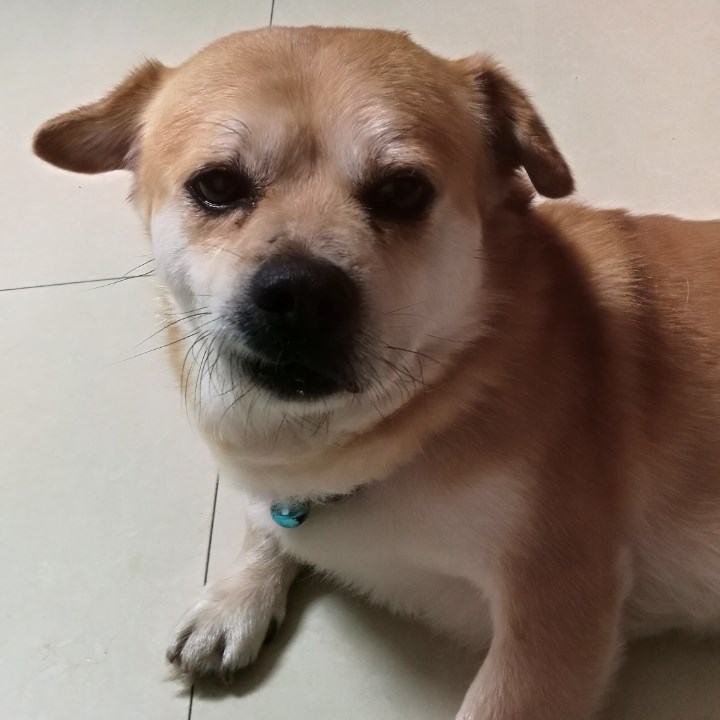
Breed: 2909-n000116-Cardigan